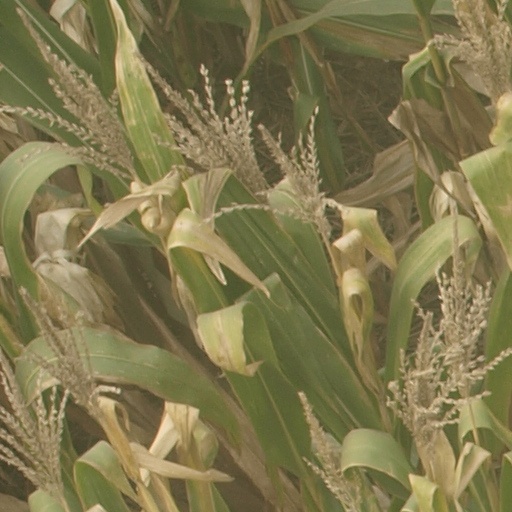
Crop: maize; corn